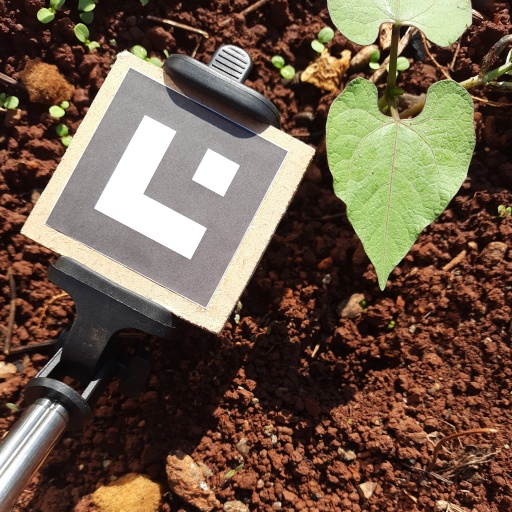
Observations: flat surface, no eating holes, under sunlight